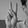
ASL letter: V